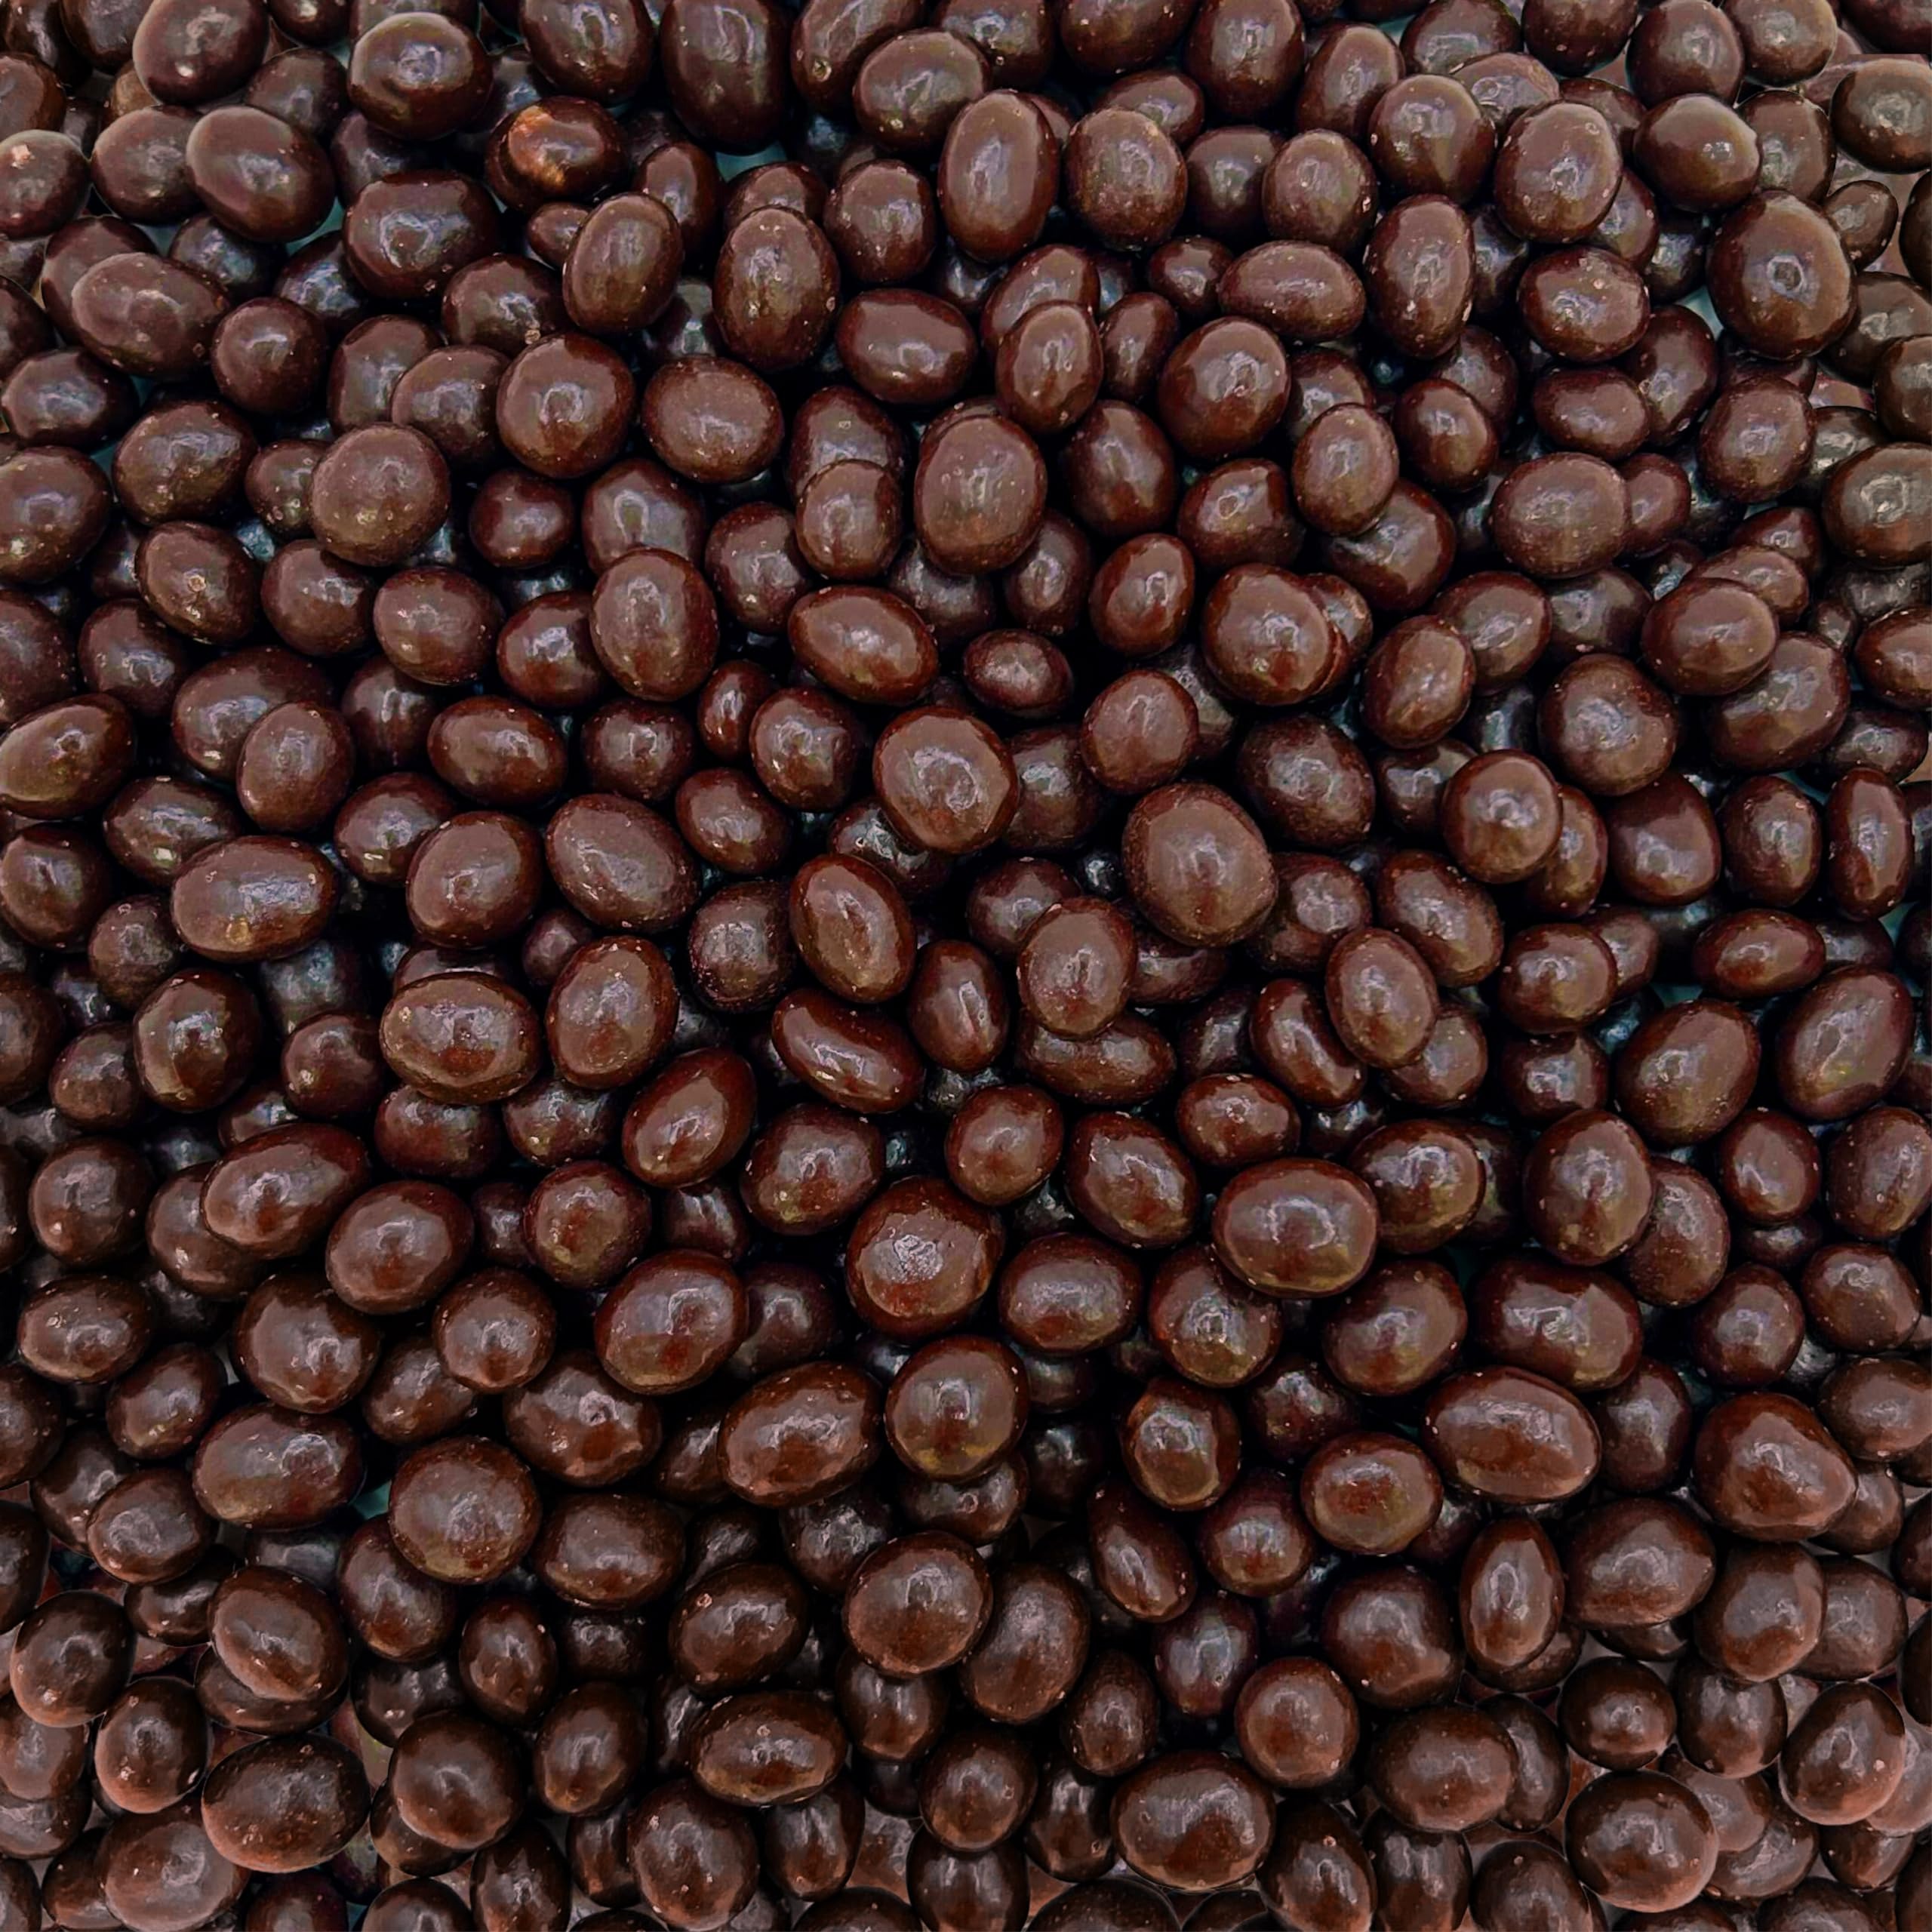
Item Name: Premium Dark Chocolate Covered Espresso Coffee Beans Candy (2 Pound Bag)
Bullet Point 1: 2-pound bulk bag of Dark Chocolate Covered Espresso Coffee Beans
Bullet Point 2: Indulge in the perfect pairing of robust dark chocolate and premium roasted espresso coffee beans
Bullet Point 3: Experience the satisfying crunch of whole roasted espresso beans enveloped in decadent dark chocolate, creating a delightful and energizing snack that satisfies both your sweet tooth and caffeine cravings
Bullet Point 4: Our coffee beans make for an exquisite and thoughtful gift for the coffee aficionado in your life, adding a touch of sophistication to any occasion
Bullet Point 5: Whether enjoyed on its own, sprinkled over desserts, or added to a trail mix, these chocolate-covered espresso beans are a versatile treat that adds a gourmet touch to your snacking experience
Product Description: Premium Dark Chocolate Covered Espresso Coffee Beans Candy (2 Pound Bag)
Value: 32.0
Unit: Ounce

Price: 29.99